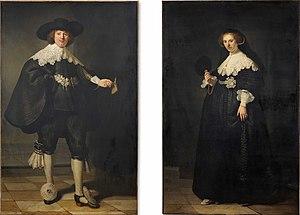
Les portraits de Maerten Soolmans et d'Oopjen Coppit sont deux tableaux du peintre hollandais Rembrandt, peints indépendamment à l'occasion du mariage du couple.